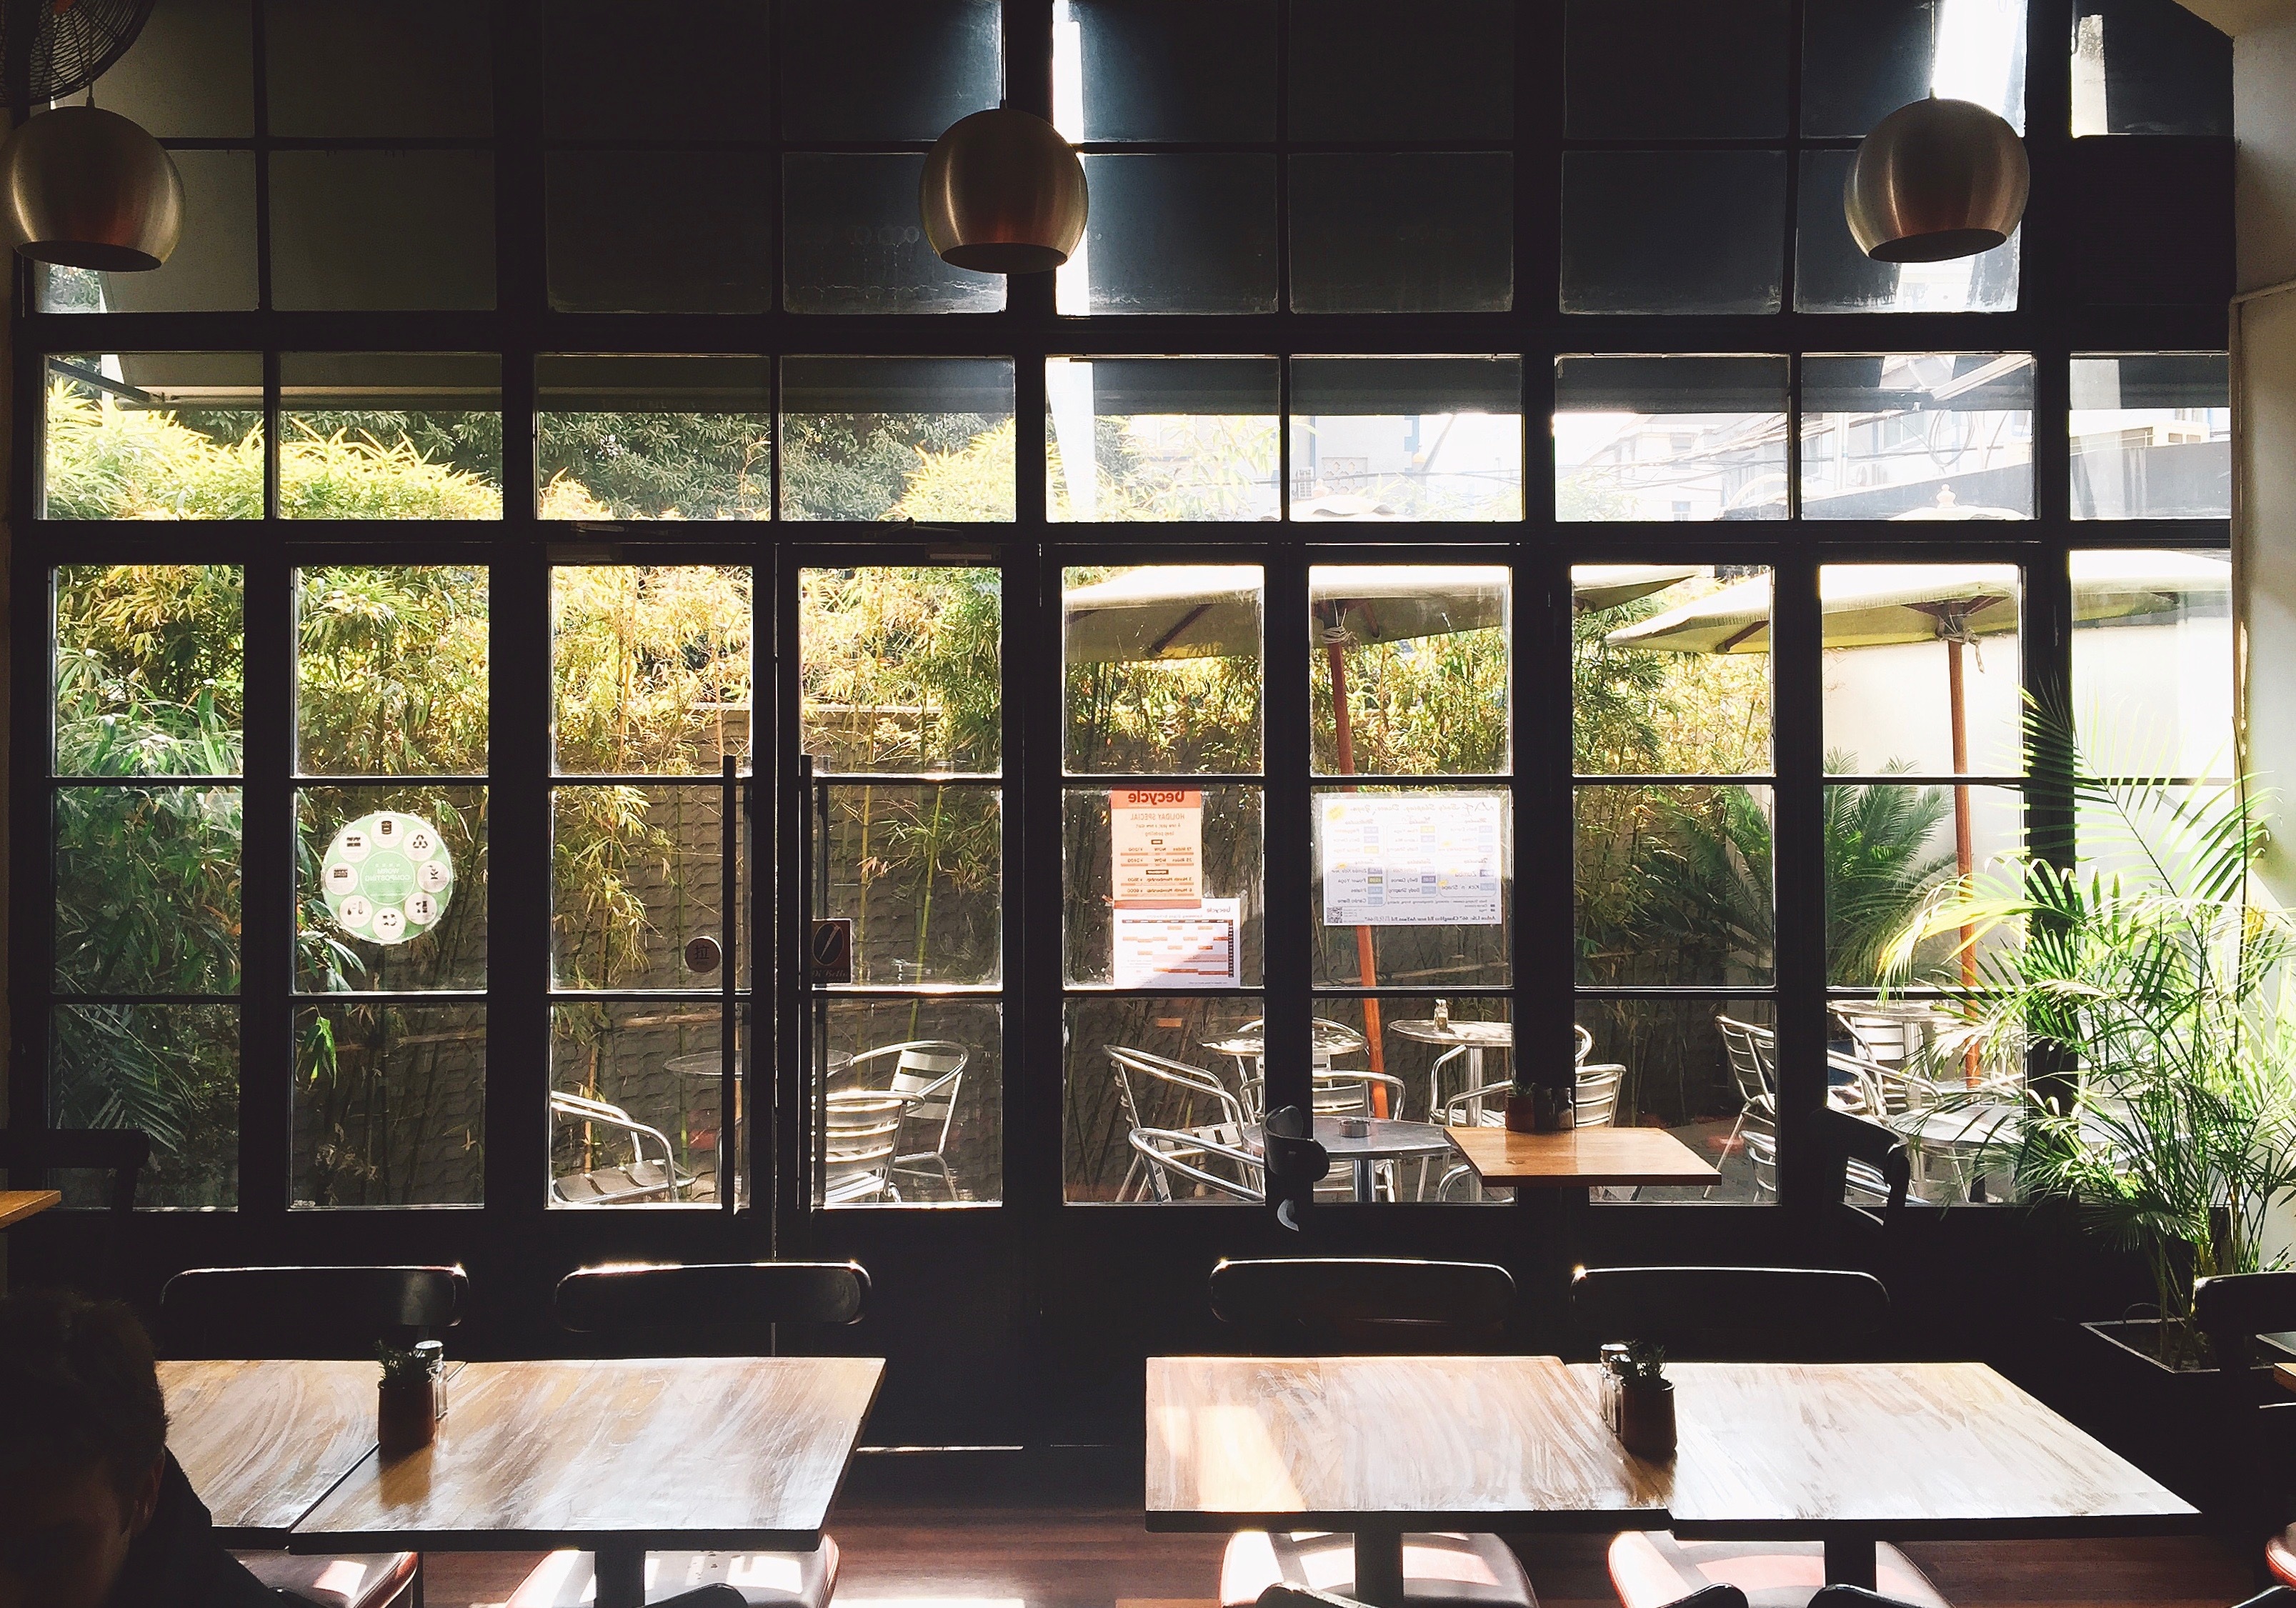
window, glass, restaurant, home, living room, room, lighting, interior design, design, lobby, dining room, window covering